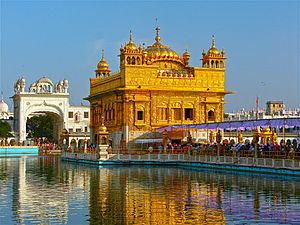
Un sarovar est dans le sikhisme un bassin d'eau, une piscine, notamment dans les endroits sacrés comme au Temple d'Or. Il sert aux ablutions religieuses et aux cérémonies.
L'opération Blue Star est une opération militaire indienne qui se déroula du 3 au 6 juin 1984 sur l'ordre d'Indira Gandhi, alors Première ministre de l'Inde. Elle avait pour but d'éliminer les Sikhs séparatistes du Temple d'Or à Amritsar, ville du Penjab dans le nord du pays. Les insurgés, menés par Jarnail Singh Bhindranwale, étaient accusés d'avoir entreposé des armes dans ce temple sikh.